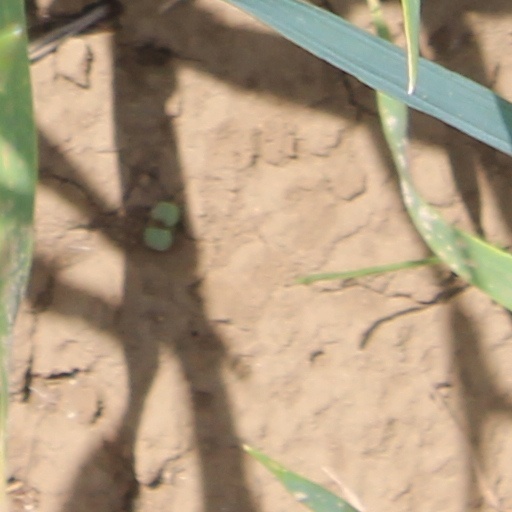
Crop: wheat